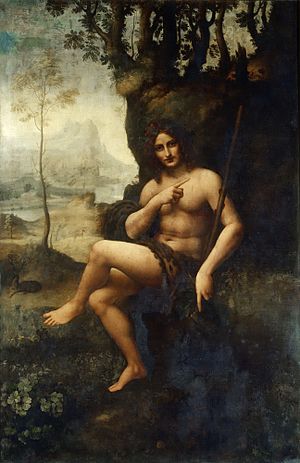
Værker af Leonardo da Vinci
Liste over værker af Leonardo da Vinci.